World Intellectual Property Organization

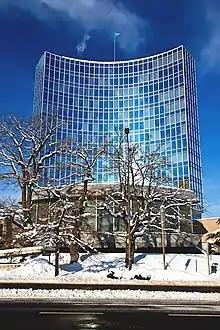
WIPO headquarters, Geneva

In 1974 WIPO became a specialized agency of the United Nations through a bilateral agreement between WIPO and the UN approved by the General Assembly of WIPO on 27 September 1974, and by the UN General Assembly on 17 December 1974. A protocol was signed by then Secretary-General of the United Nations, Kurt Waldheim and then Director General of WIPO Árpád Bogsch on 21 January 1975. The Agreement became effective on 17 December 1974.